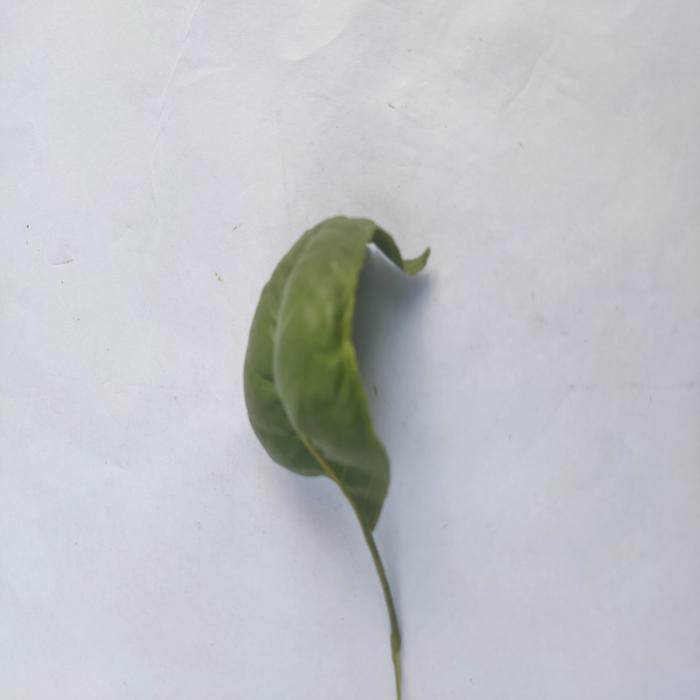
Crop: Aegle Marmelos
Leaf condition: Leaf_Curl